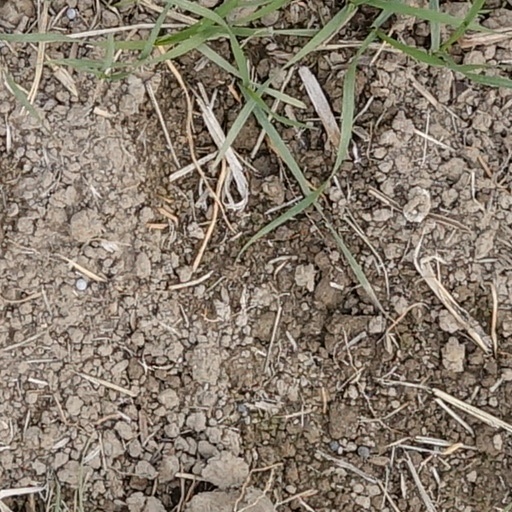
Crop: wheat